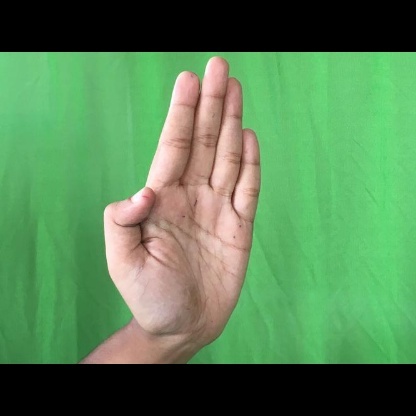
Mudra: Pathaka